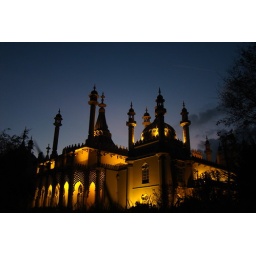
Taken from ground level, hence the blurred grass blades in foreground.